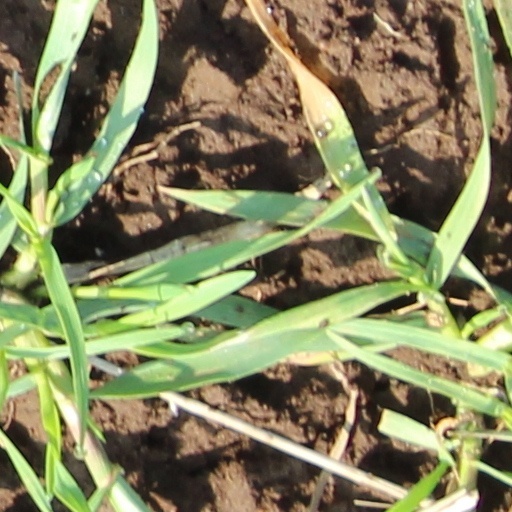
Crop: wheat